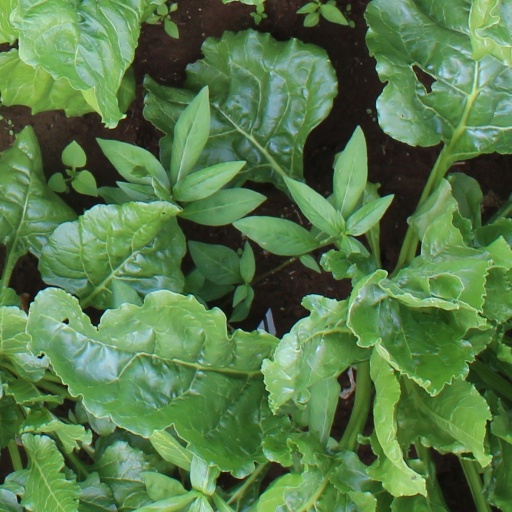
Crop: sugar beet